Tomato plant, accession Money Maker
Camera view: horizontal (90 deg, fisheye); turntable rotation: 90 degrees
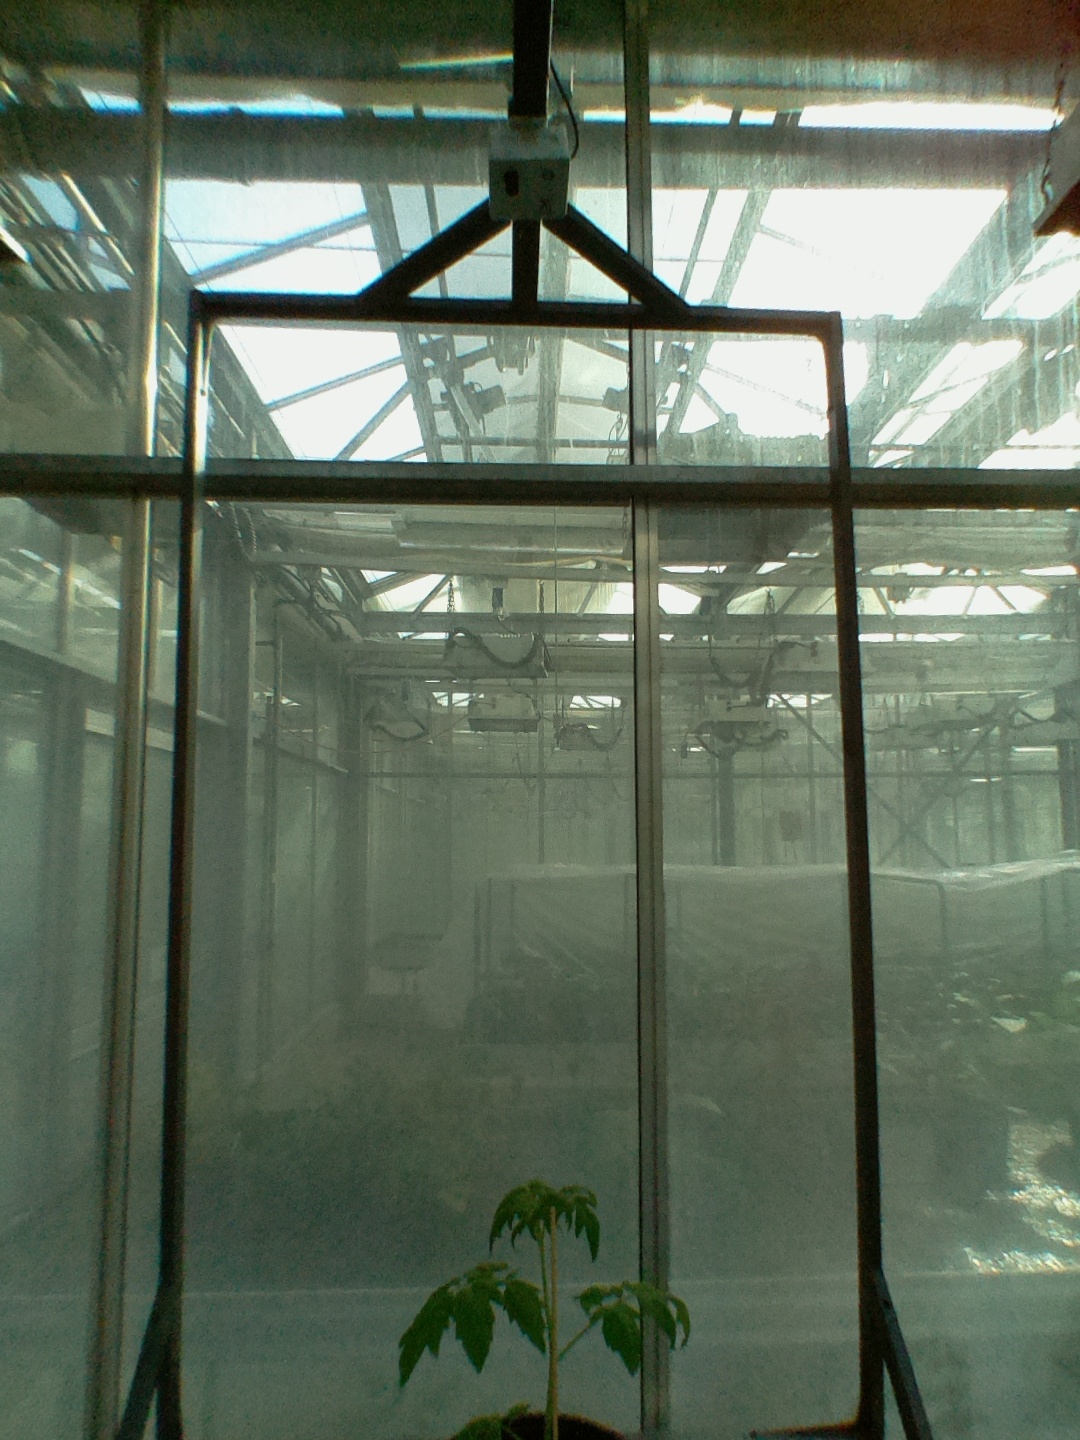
BBCH growth stage 13: 6 of true leaves visible